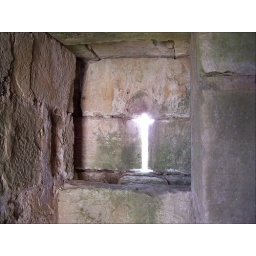
Arrow slit in the exterior wall of a box machicolation. Looking NW